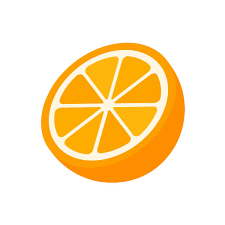
Label: Orange